Lawnswood

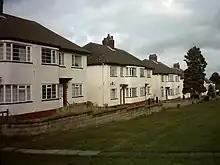
1930s housing in Lawnswood

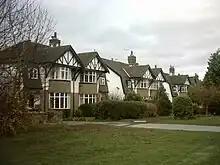
Private semi-detached houses in Lawnswood

Most of the houses in Lawnswood are large private detached and semi detached suburban houses. Houses in the area fetch amongst the highest prices in the City of Leeds along with neighbouring Adel, Alwoodley, Roundhay, Scarcroft and Boston Spa. Besides these large houses there are many 1930s flats in Lawnswood, built in the style of semi-detached houses, each block contains four flats, each with a private entrance, these are a good example of architecture of their time and while there are examples of similar houses in Moortown, Lawnswood has a great number of them.